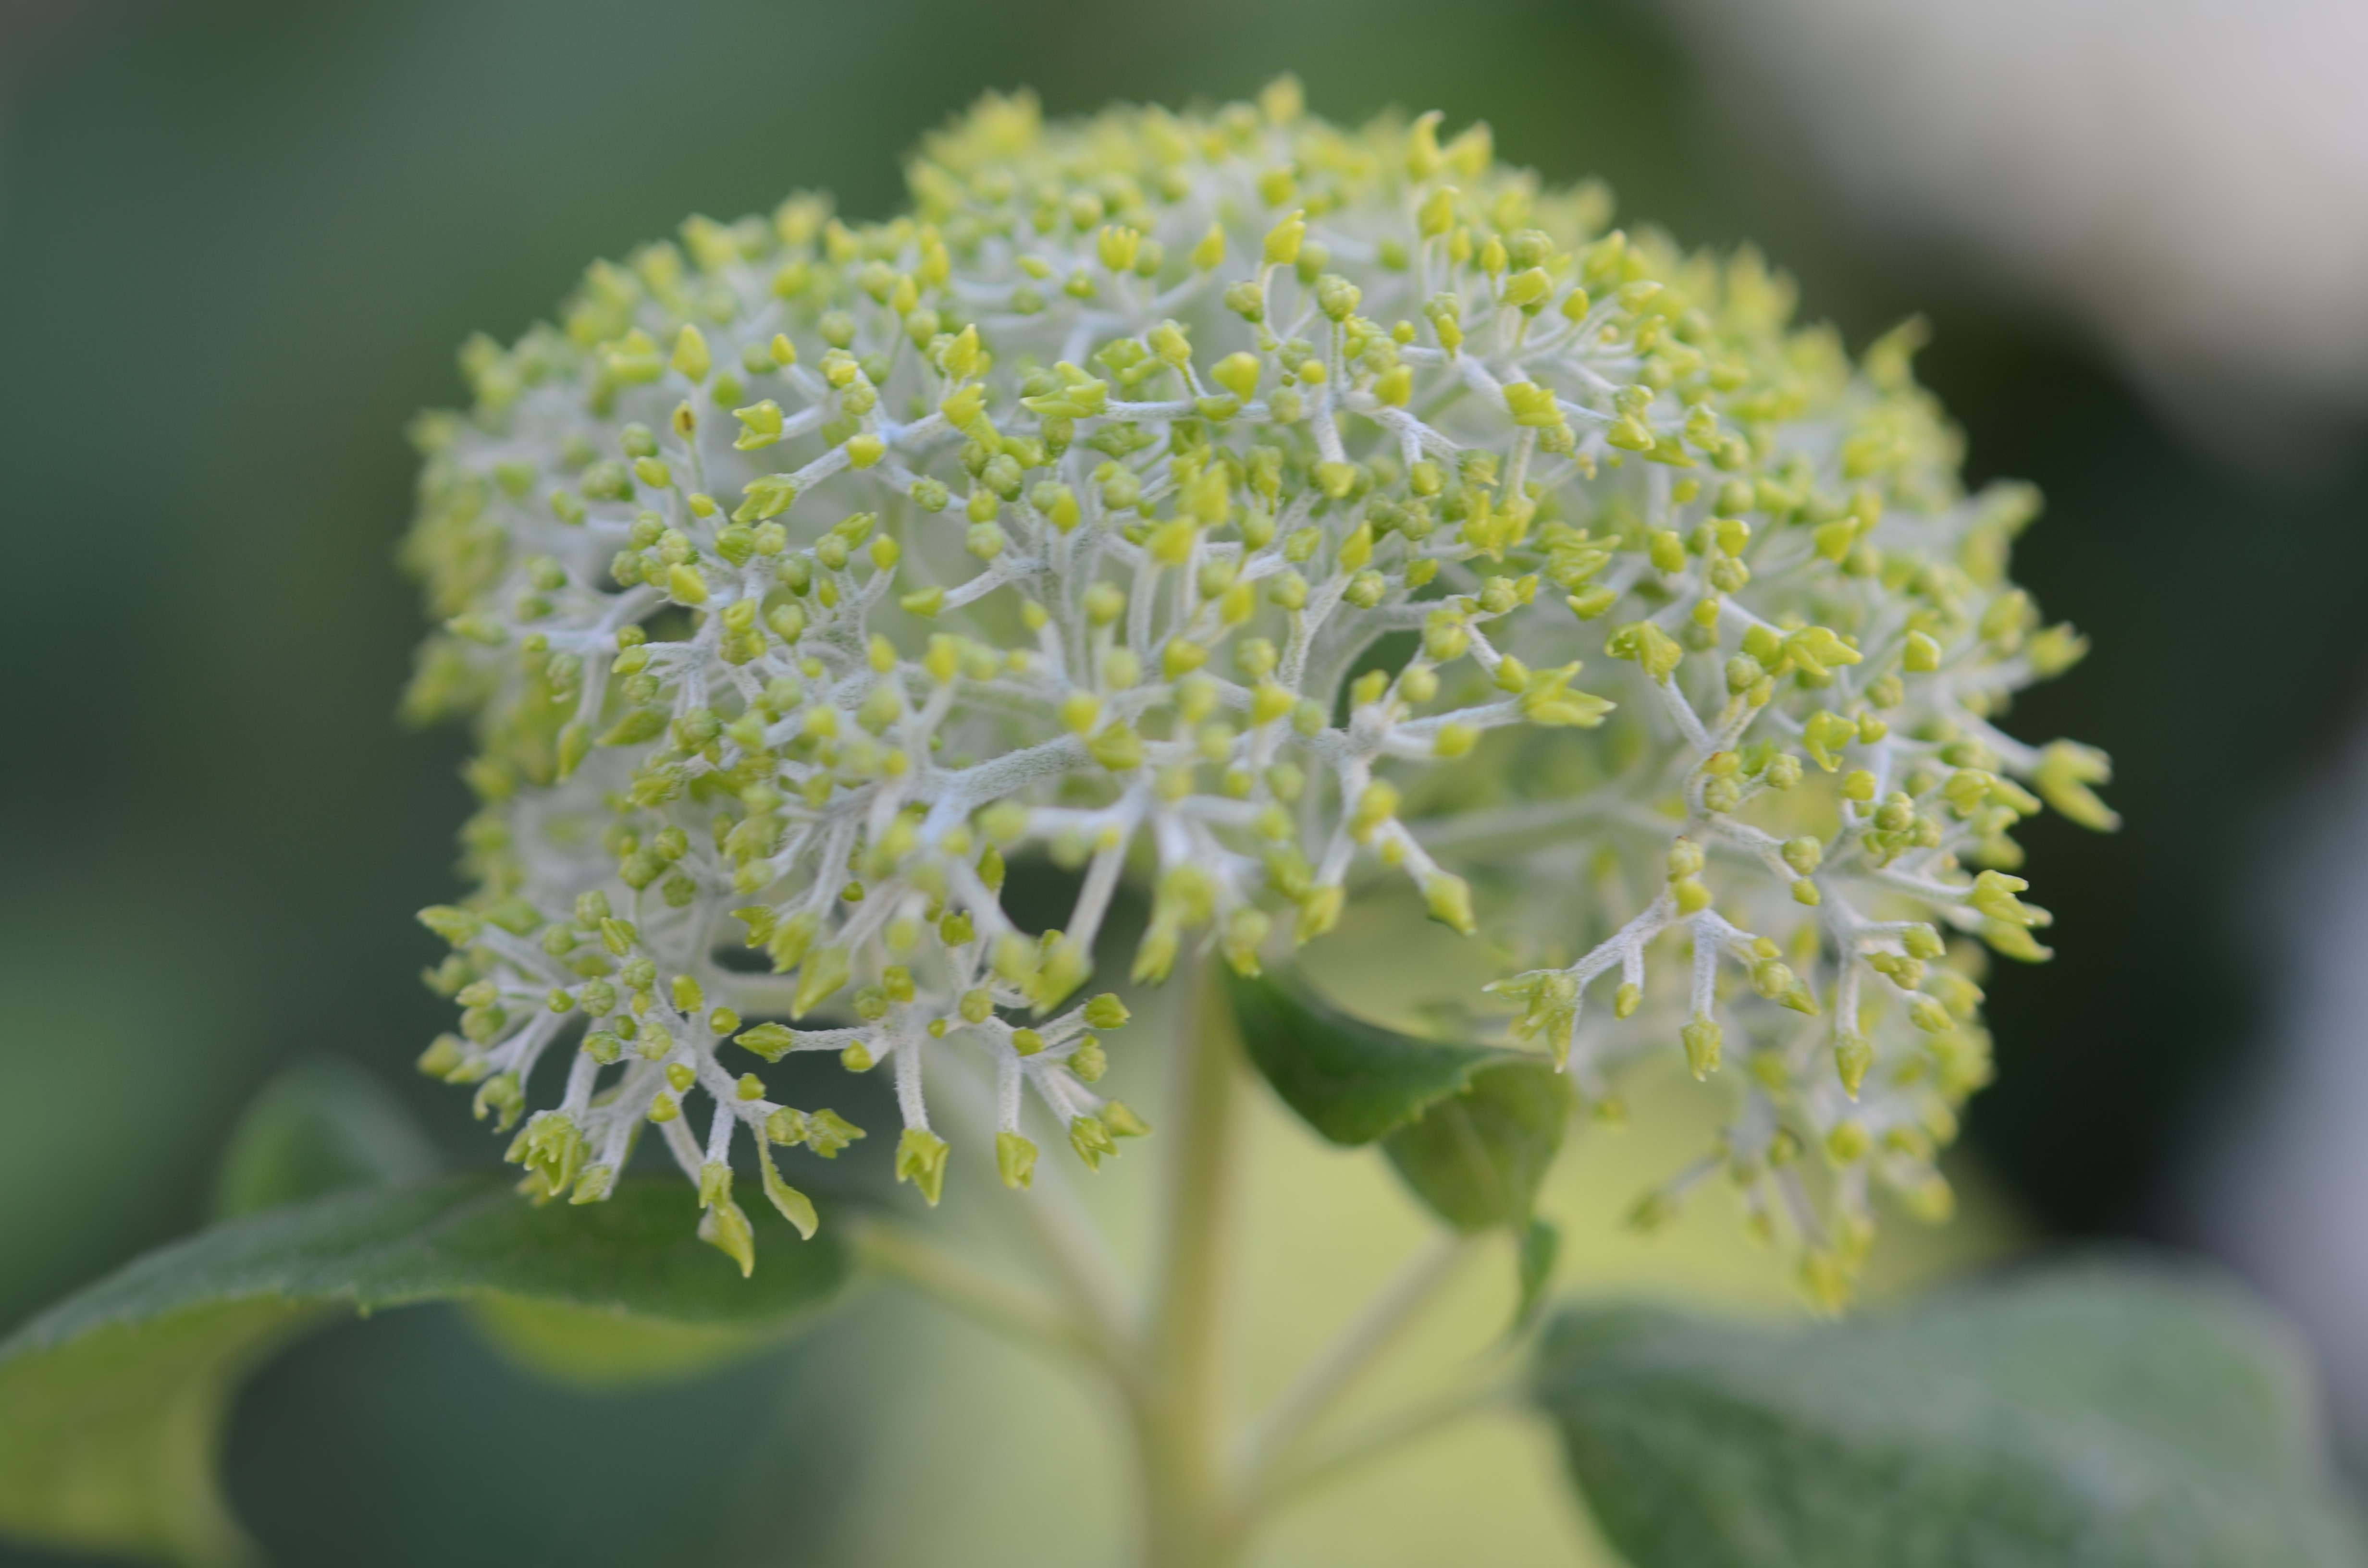
tree, nature, branch, blossom, plant, leaf, flower, petal, bloom, summer, floral, spring, green, herb, produce, macro, natural, botany, blooming, garden, flora, wildflower, close up, shrub, macro photography, flowering plant, land plant